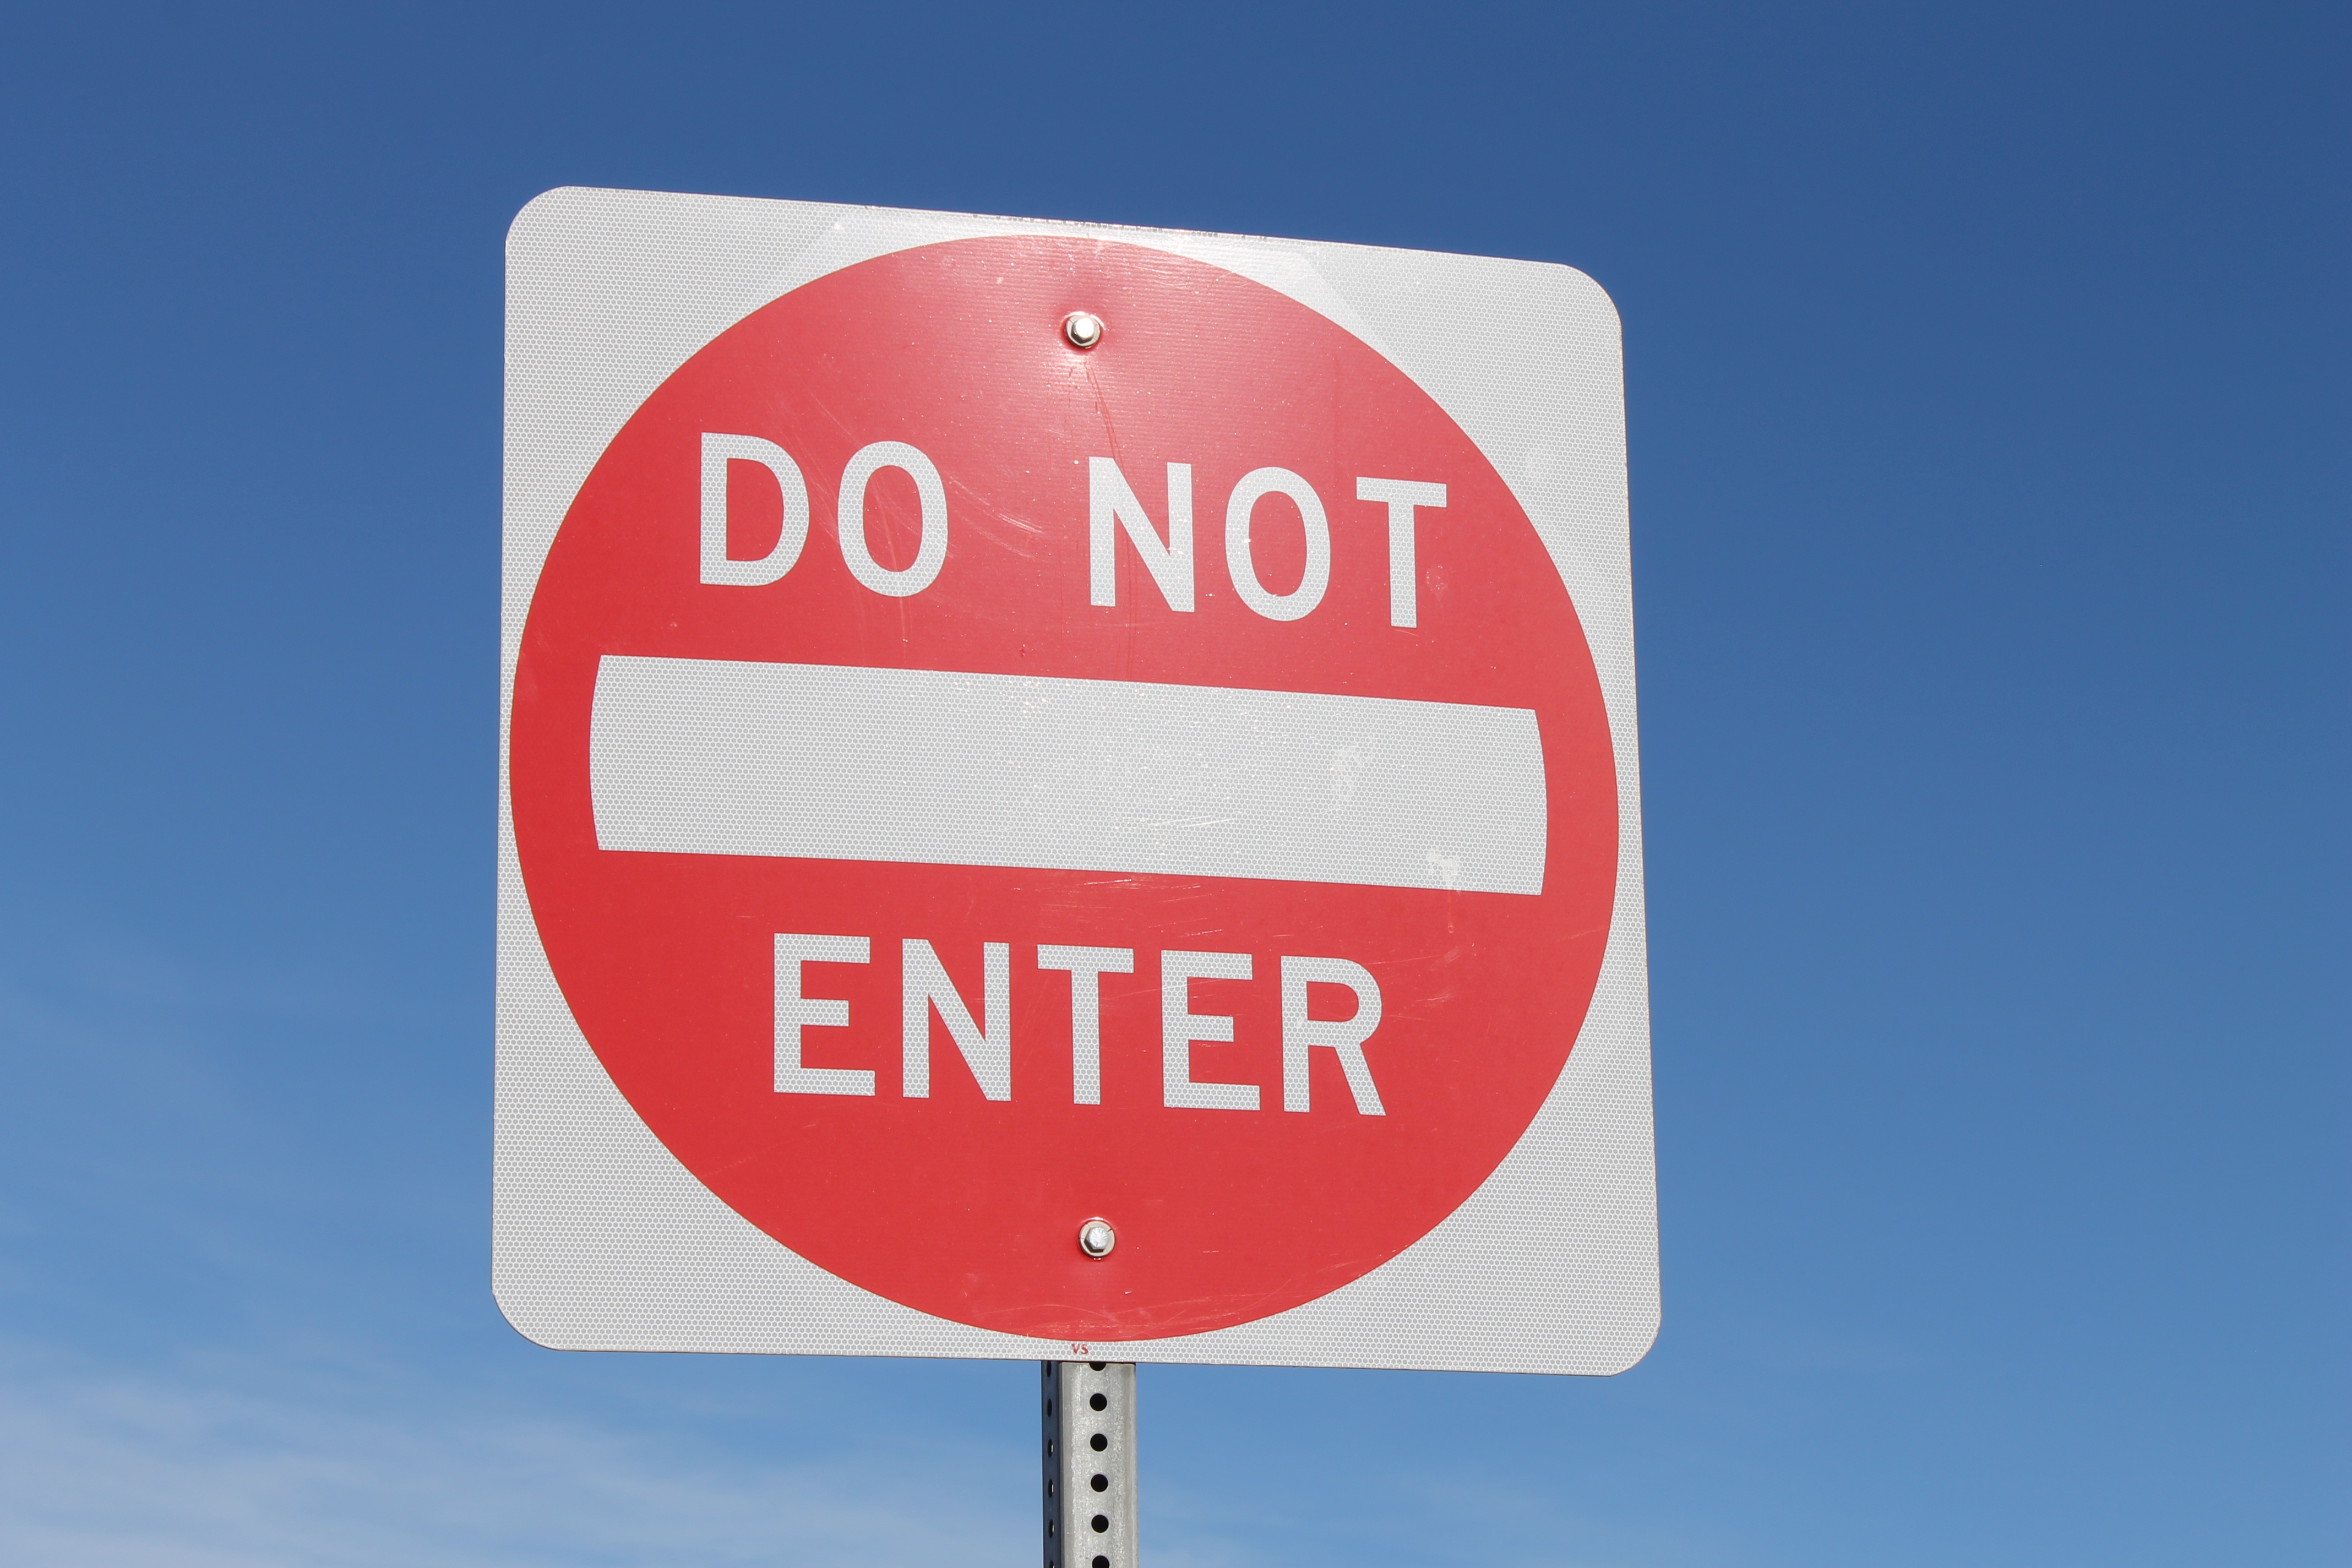
road, white, traffic, street, round, urban, advertising, transportation, sign, red, symbol, entrance, drive, space, street sign, yellow, signage, security, brand, stop sign, no, text, hazard, prohibited, forbidden, danger, safety, message, way, stop, caution, not, warning, law, icon, do, entry, access, attention, enter, traffic sign, do not enter, restriction